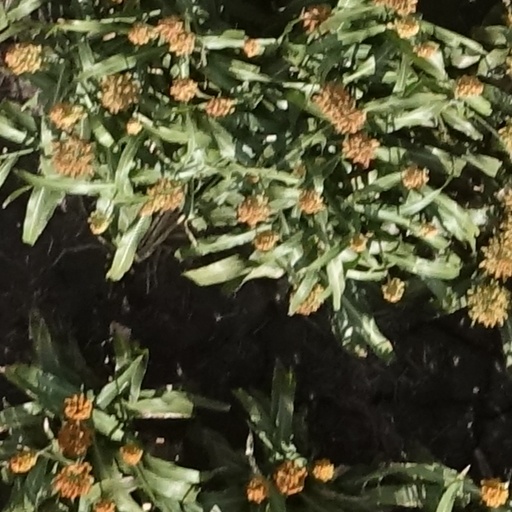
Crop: sorghum